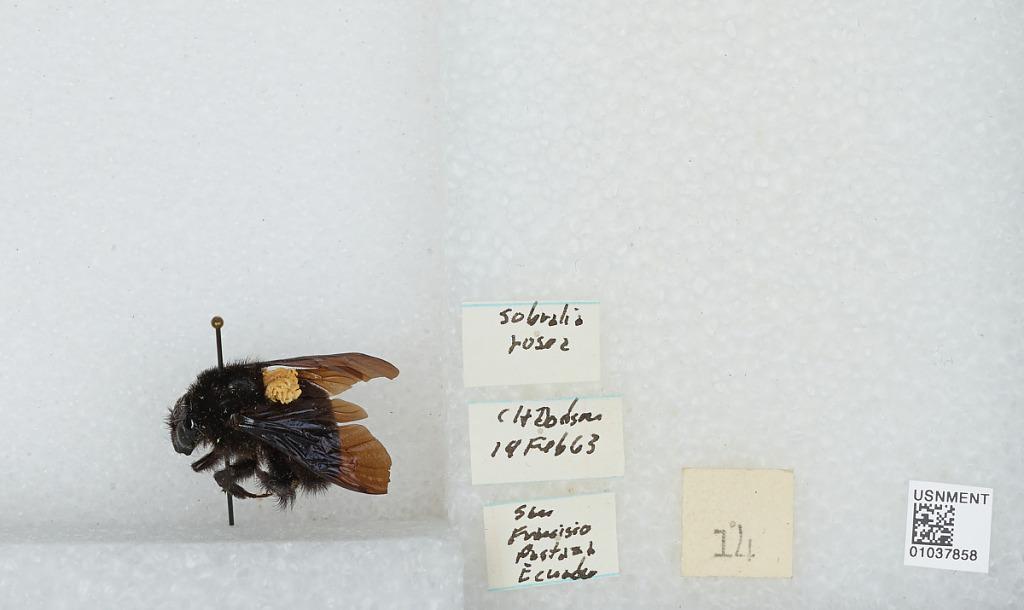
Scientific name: Bombus (Fervidobombus) morio (Swederus)
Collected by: C. Dodson
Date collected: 1963-2-19
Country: Ecuador
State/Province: Pastaza